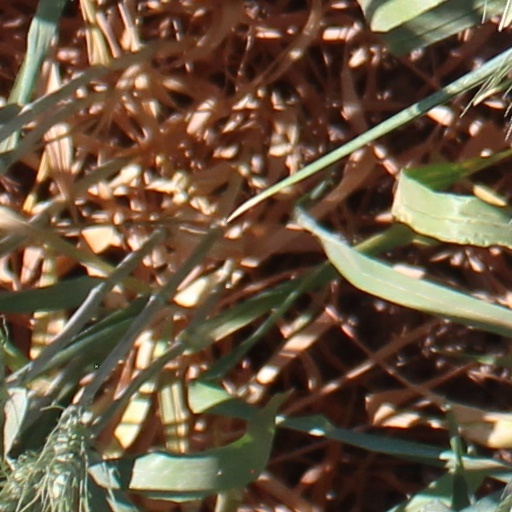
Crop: wheat